List of Georgia Institute of Technology faculty

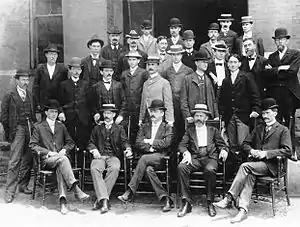
Georgia Tech faculty in 1899

This list of Georgia Institute of Technology faculty current and former faculty, staff and presidents of the Georgia Institute of Technology.